Hurricane Dean (1989)

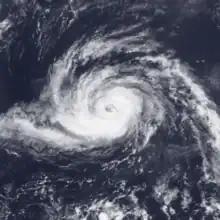
Dean near peak intensity just south of Bermuda on August 6

Hurricane Dean was a strong tropical cyclone that affected the United States and Atlantic Canada while remaining offshore in early August 1989. The fourth named storm and second hurricane of the 1989 Atlantic hurricane season, Dean formed on July 31 and reached tropical storm status the following day east of the Leeward Islands. Dean brushed the northern Leeward Islands as a Category 1 hurricane on the Saffir–Simpson Hurricane Scale, bringing light rain but producing no damage, before turning northward and striking Bermuda as a Category 2 hurricane. It continued northward before making landfall in southeastern Newfoundland.